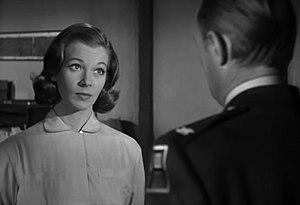
Dolores Michaels, née le 30 janvier 1933 à Kansas City et morte le 25 septembre 2001 à West Hollywood, est une actrice américaine.